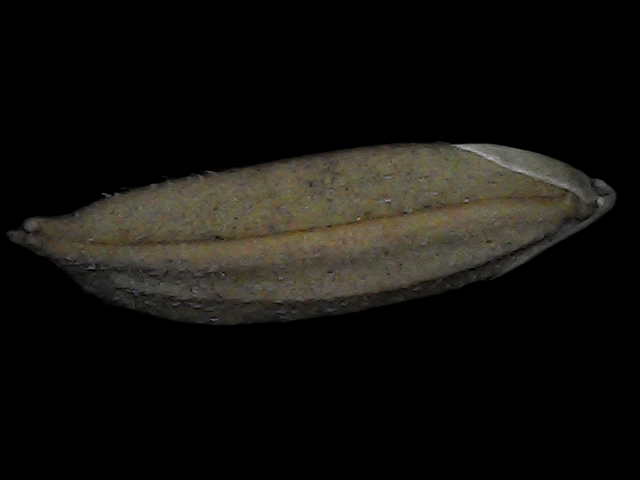
Rice variety: Bd72